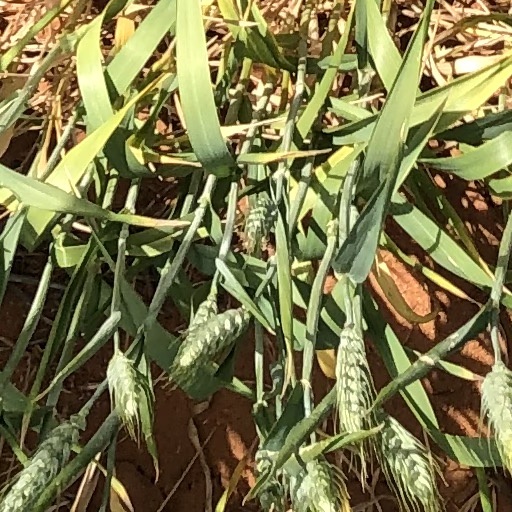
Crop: wheat